Carsten Höller

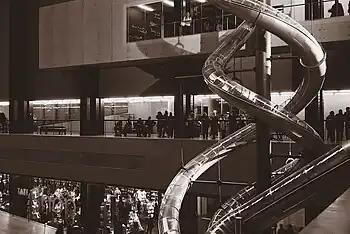
"Test Site" at the Tate Modern

For the seventh commission in The Unilever Series, in Tate Modern's Turbine Hall, Höller created "Test Site", an instalment in his ongoing series of slide works which started in 1998. Höller's interest in slides ranges from their use as a practical and alternative means of transportation and the effect of sliding itself, which involves a loss of control, vertigo and an emotional response from the sliders, often delight. He is also interested in the shape of slides as a counterpoint to rectangular architecture, as in the Turbine Hall.